History of the Pittsburgh Steelers

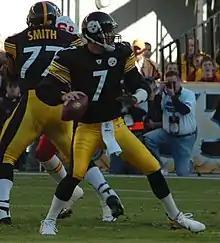
Ben Roethlisberger in 2006.

1972, however, was the breakthrough year, and the beginning of an NFL dynasty. Rookie Franco Harris joined the team and ran for 1,055 yards and scored 11 touchdowns. Pittsburgh finished 11–3, first place in the AFC Central, and made the playoffs for the first time since 1947.